Dahomey

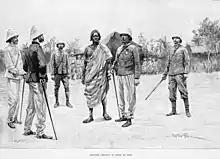
In 1894, the last King of Dahomey, Béhanzin, surrendered his person to Alfred-Amédée Dodds

In 1861, the kingdom of Porto-Novo, one of Dahomey's tributaries, was bombarded by the Royal Navy. Porto-Novo asked for protection from France and became a French protectorate as a result in 1863. This status was rejected by King Behanzin, who still declared Porto-Novo to be a tributary of Dahomey. Another issue of contention was the status of Cotonou, a port the French believed was under their control because of a treaty signed by Dahomey's representative in Whydah. Dahomey ignored all French claims there as well and continued to collect customs from the port. These territorial disputes escalated into the First Franco-Dahomean War in 1890, resulting in French victory. Dahomey was forced to sign a treaty surrendering Porto-Novo and Cotonou to the French. It later returned to raiding the area and disregarded French complaints, triggering the Second Franco-Dahomean War in 1892. The kingdom was defeated in 1894, it was annexed into the French colonial empire as French Dahomey, and King Behanzin was exiled to Algeria.